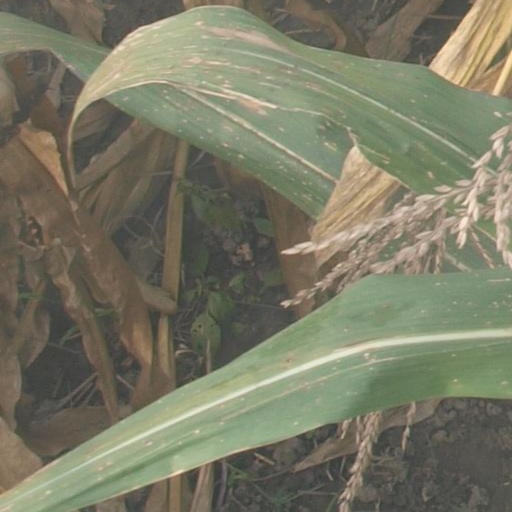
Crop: maize; corn